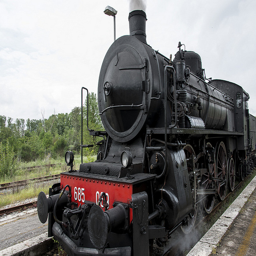
A black train engine with smoke coming from the lower part of the engine, parked on train tracks.
A large, black locamotive that is pulling a train down the tracks.
A black choo choo train is shown parked on the tracks.
a close up of a train with trees in the background
black steam train on railroad tracks by shrubbery